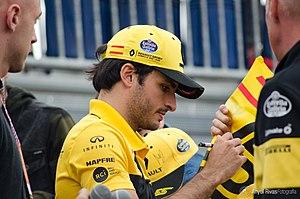
Le Grand Prix automobile d'Espagne 2018 disputé le 13 mai 2018 sur le circuit de Barcelone, est la 981ᵉ épreuve du championnat du monde de Formule 1 courue depuis 1950. Il s'agit de la 50ᵉ édition du Grand Prix d'Espagne comptant pour le championnat du monde de Formule 1 et la cinquième manche du championnat 2018. L'épreuve se dispute pour la vingt-huitième fois depuis 1991 sur le circuit catalan.
Le championnat du monde de Formule 1 2018 est la 69ᵉ édition du championnat du monde de Formule 1. Il comporte vingt-et-une courses, avec les retours au calendrier des Grands Prix de France et d'Allemagne et démarre le 25 mars en Australie, pour s'achever le 25 novembre à Abou Dabi. Il marque une évolution inédite pour l'esthétique des Formule 1 et pour la sécurité des pilotes : la présence du Halo, une structure de protection frontale du cockpit des monoplaces conçue pour protéger la tête des pilotes d'un choc avec un objet en mouvement. Le championnat des pilotes est remporté par Lewis Hamilton le 28 octobre à l'arrivée du Grand Prix du Mexique, dix-neuvième des vingt-et-une manches du championnat et celui des constructeurs par Mercedes Grand Prix pour la cinquième fois consécutive à l'arrivée de la course suivante au Brésil le 11 novembre.